Superfluidity

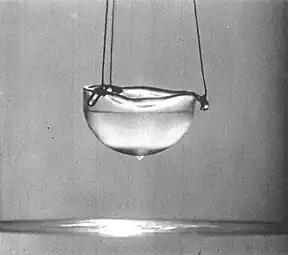
The liquid helium is in the superfluid phase. A thin invisible film creeps up the inside wall of the bowl and down on the outside. A drop forms. It will fall off into the liquid helium below. This will repeat until the cup is empty—provided the liquid remains superfluid.

Superfluidity is the characteristic property of a fluid with zero viscosity which therefore flows without any loss of kinetic energy. When stirred, a superfluid forms vortices that continue to rotate indefinitely. Superfluidity occurs in two isotopes of helium (helium-3 and helium-4) when they are liquefied by cooling to cryogenic temperatures. It is also a property of various other exotic states of matter theorized to exist in astrophysics, high-energy physics, and theories of quantum gravity. The semi-phenomenological theory of superfluidity was developed by Soviet theoretical physicists Lev Landau and Isaak Khalatnikov.